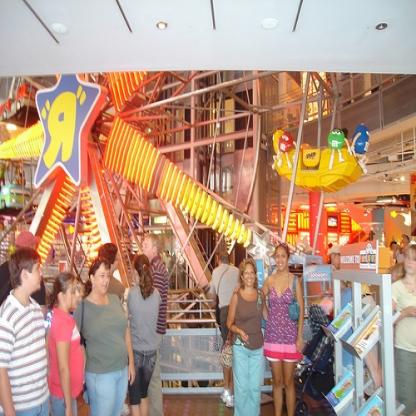
Scene: Indoor